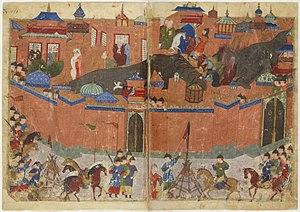
La bataille de Bagdad en 1258 est une victoire, près de Bagdad, de l'armée mongole contrôlée par le chef Houlagou Khan, petit-fils de Gengis Khan, sur l'armée du Califat abbasside. La ville, après un siège, est ensuite prise, mise à sac et brûlée, et environ 800 000 habitants sont massacrés.